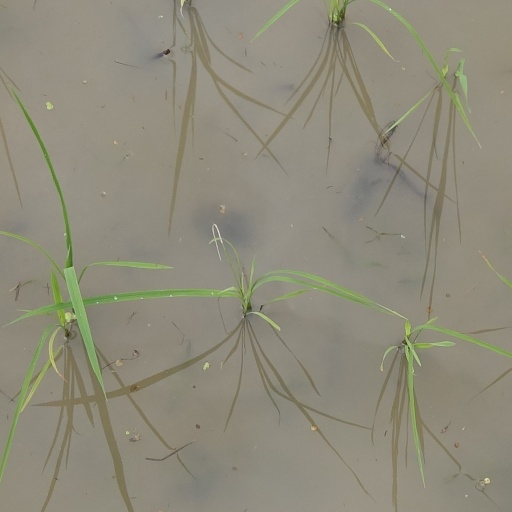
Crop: rice